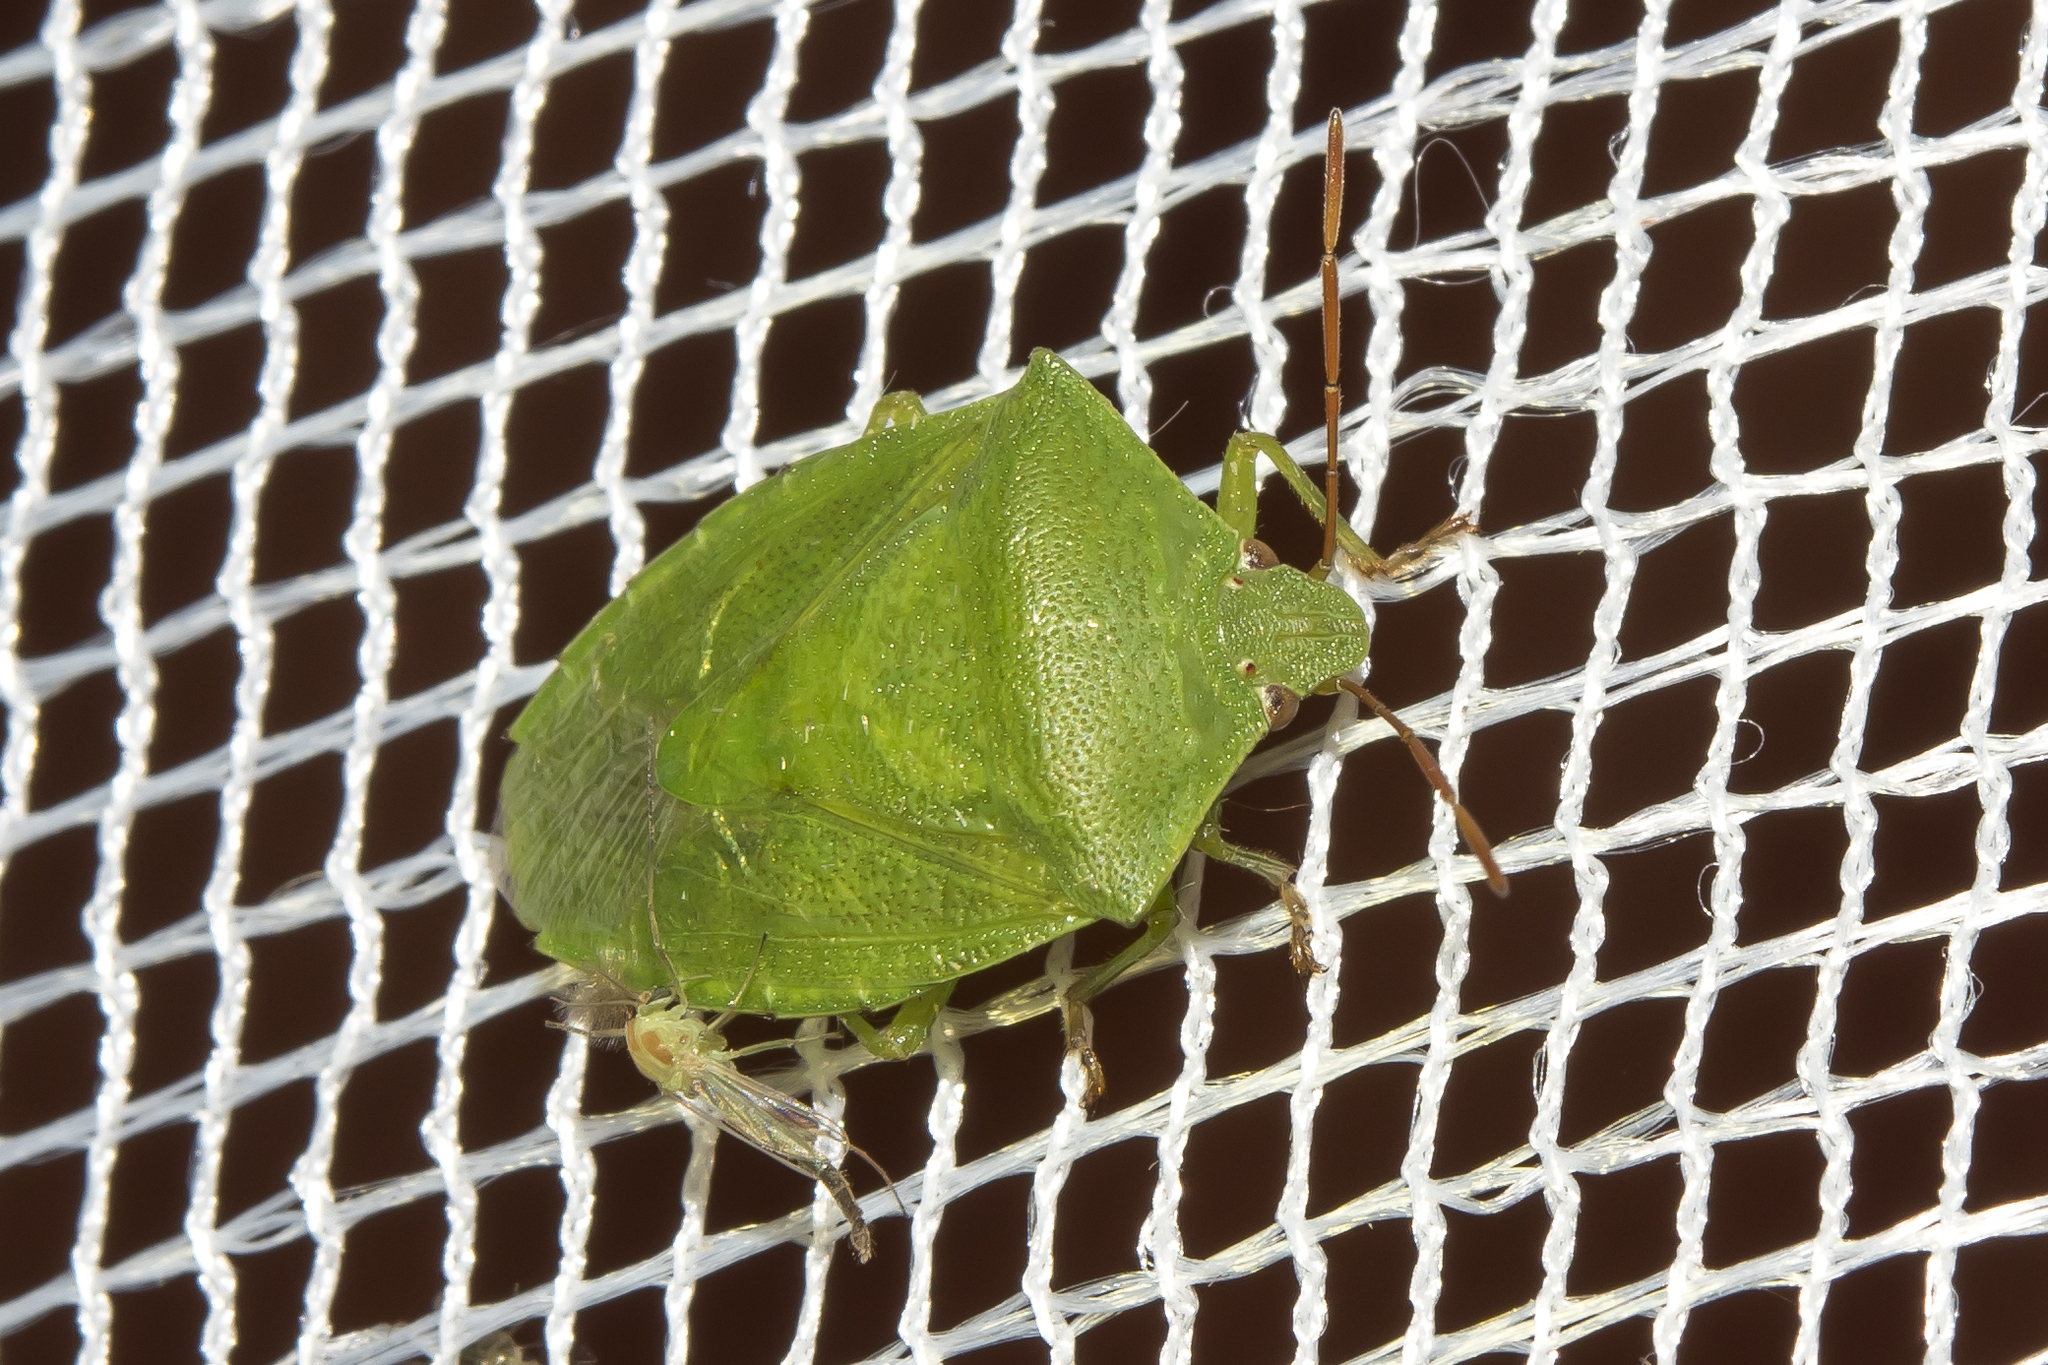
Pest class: stink_bug